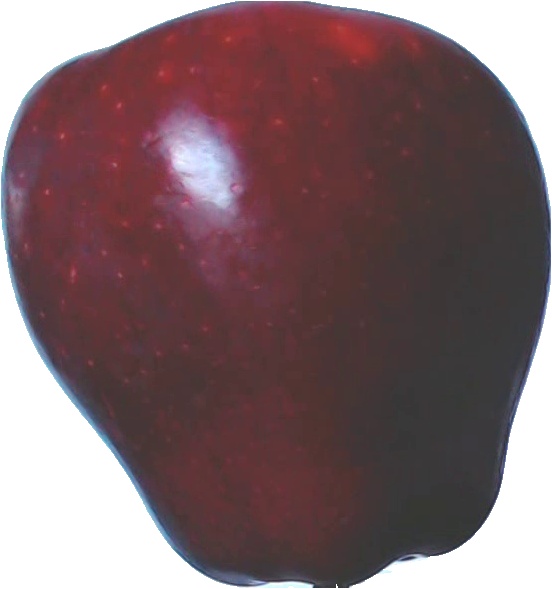
Label: apple_red_delicios_1